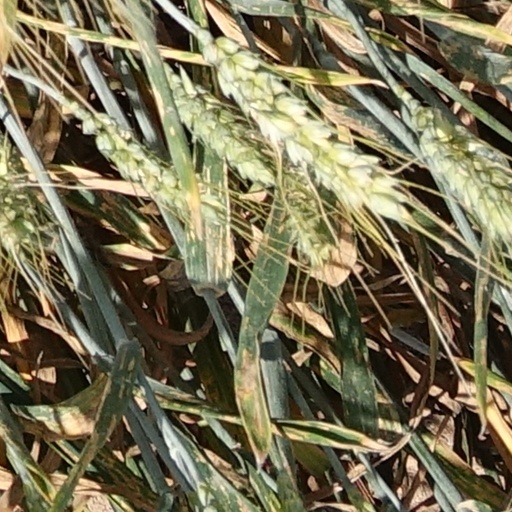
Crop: wheat